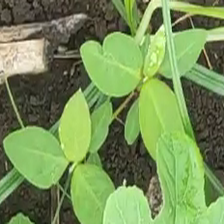
Weed species: Moti_dudhi(Euphorbia_geneculata_L)